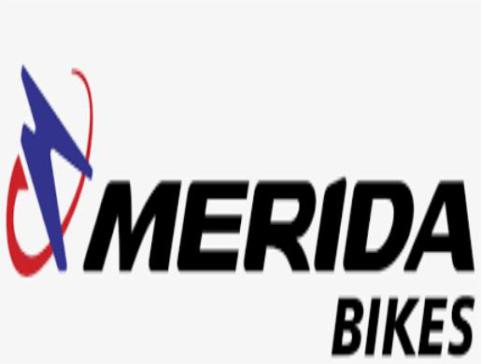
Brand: merida bikes
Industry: Transportation